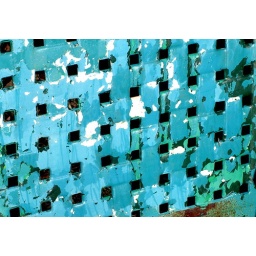
Sorta looks like little square windows in a bauhaus office tower. perhaps it is the 'shrooms talkin'!